AMC AMX

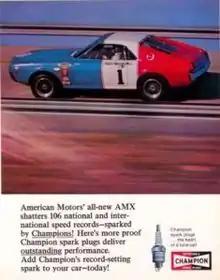
AMX "shatters" speed records in an advertisement for Champion spark plugs

To promote the new car, AMC's manager for performance activities, Carl Chakmakian, asked world land speed record holder Craig Breedlove to put the AMX through its paces before the new vehicles were even available for sale. In January 1968, two specially prepared AMXs set 106 world speed and endurance records at Goodyear's track in Texas driven by Breedlove, his wife Lee, and Ron Dykes. Breedlove's "Spirit of America" crew and Traco Engineering had six weeks to prepare the cars before they were to be displayed at the Chicago Auto Show in February.